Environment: real
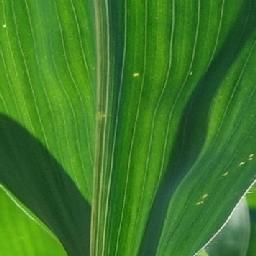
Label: healthy